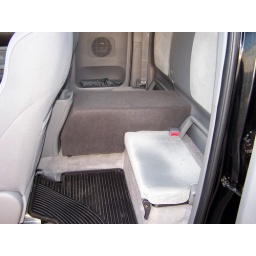
rear access cab seats with the stealth sub inclosure. This houses my 10&amp;quot; JL W6 in a downfire configuration.